Military history of Azerbaijan

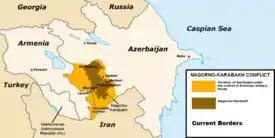
Military situation of Nagorno-Karabakh in May 2016.

In summer 1992, the Defense Ministry of Azerbaijan, following a resolution by the Azerbaijani president on the privatization of units and formations in Azerbaijani territory, forwarded an ultimatum demanding control over vehicles and armaments of the 135th and 139th motorized rifle regiments of the 295th Motor Rifle Division.